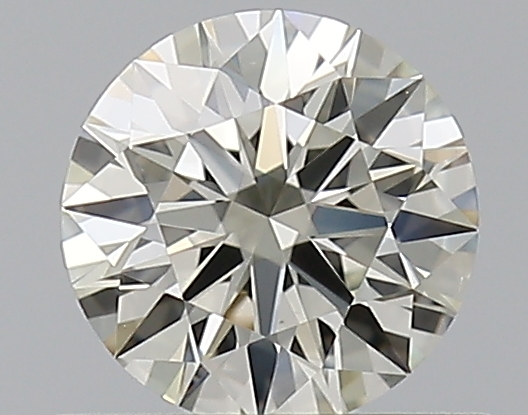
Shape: round
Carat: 0.5
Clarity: VS1
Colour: L
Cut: EX
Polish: EX
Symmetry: EX
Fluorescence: N
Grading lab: GIA
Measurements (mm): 5.12 x 5.14 x 3.14